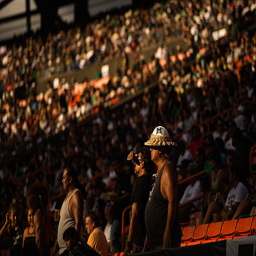
general atmosphere during a game .